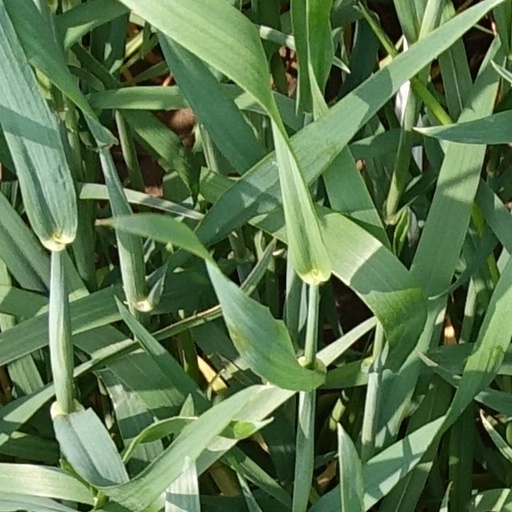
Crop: wheat